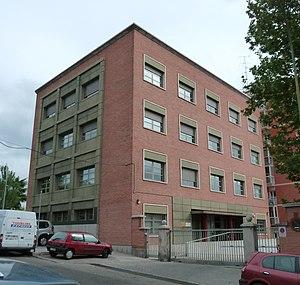
Siège de la Commission d'enquête des accidents et incidents de l'aviation civile (CIAIAC) de Espagne, dans 6 Calle de Fruela (rue) á Latina, Madrid.
La Comisión de Investigación de Accidentes e Incidentes de Aviación Civil est un organisme espagnol lié au ministère des transports publics et des transports, responsable des enquêtes sur les accidents et incidents aériens civils survenant dans le pays. Son siège est fixé à Latina, Madrid.